Sile Doty

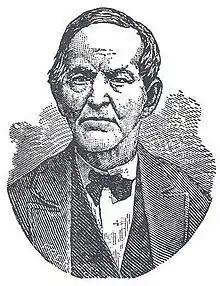

Sile Doty (August 30, 1800 – March 12, 1876) was a robber, burglar, horse thief, highwayman, counterfeiter, and criminal gang leader. Stewart Holbrook says that Doty "was, before the James-Younger era, the most energetic and notorious all-around bandit in the United States." Doty's criminal career is known primarily through his autobiography, compiled by J. G. W. Colburn and published four years after Doty's death as "The Life of Sile Doty The Most Noted Thief and Daring Burglar of His Time." As this title suggests, the tone of the autobiography is boastful and unapologetic. Doty excuses his crimes as stealing from the rich to give to the poor. Except where otherwise noted, what follows is taken from the autobiography and may contain exaggerations and self-serving distortions.